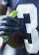
Number: 3